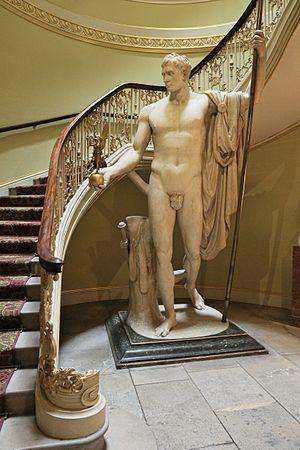
Napoléon en Mars désarmé et pacificateur est une statue d'Antonio Canova.